Warsaw Uprising

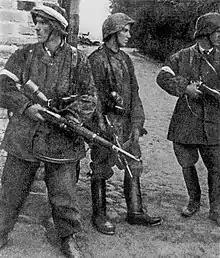
Home Army soldiers from "Zośka" Battalion liberating Gęsiówka concentration camp. Only Juliusz Deczkowski (centre) survived. Tadeusz Milewski "Ćwik" (right) was killed later in the day and Wojciech Omyła "Wojtek" (left) was killed several days later, 5 August 1944

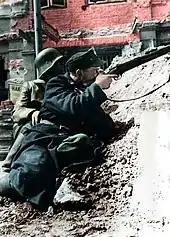
Soldier from the "Kiliński" Battalion pictured aiming his rifle at the German-occupied PAST building, 20 August 1944

In 1939 Warsaw had roughly 1,350,000 inhabitants. Over a million were still living in the city at the start of the Uprising. In Polish-controlled territory, during the first weeks of the Uprising, people tried to recreate the normal day-to-day life of their free country. Cultural life was vibrant, both among the soldiers and civilian population, with theatres, post offices, newspapers and similar activities. Boys and girls of the Polish Scouts acted as couriers for an underground postal service, risking their lives daily to transmit any information that might help their people. Near the end of the Uprising, lack of food and medicine, overcrowding and indiscriminate German air and artillery assault on the city made the civilian situation more and more desperate. Booby traps, such as thermite-laced candy pieces, may have also been used in German-controlled districts of Warsaw; targeting Polish youth.